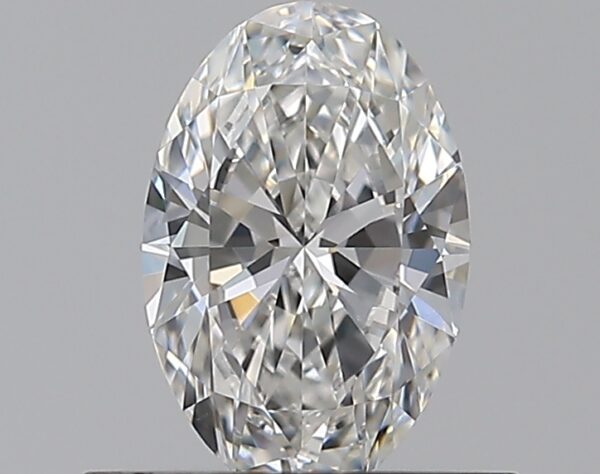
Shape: oval
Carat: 0.5
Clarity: VS1
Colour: F
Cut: EX
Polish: VG
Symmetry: VG
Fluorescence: F
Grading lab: GIA
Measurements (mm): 6.63 x 4.42 x 2.6